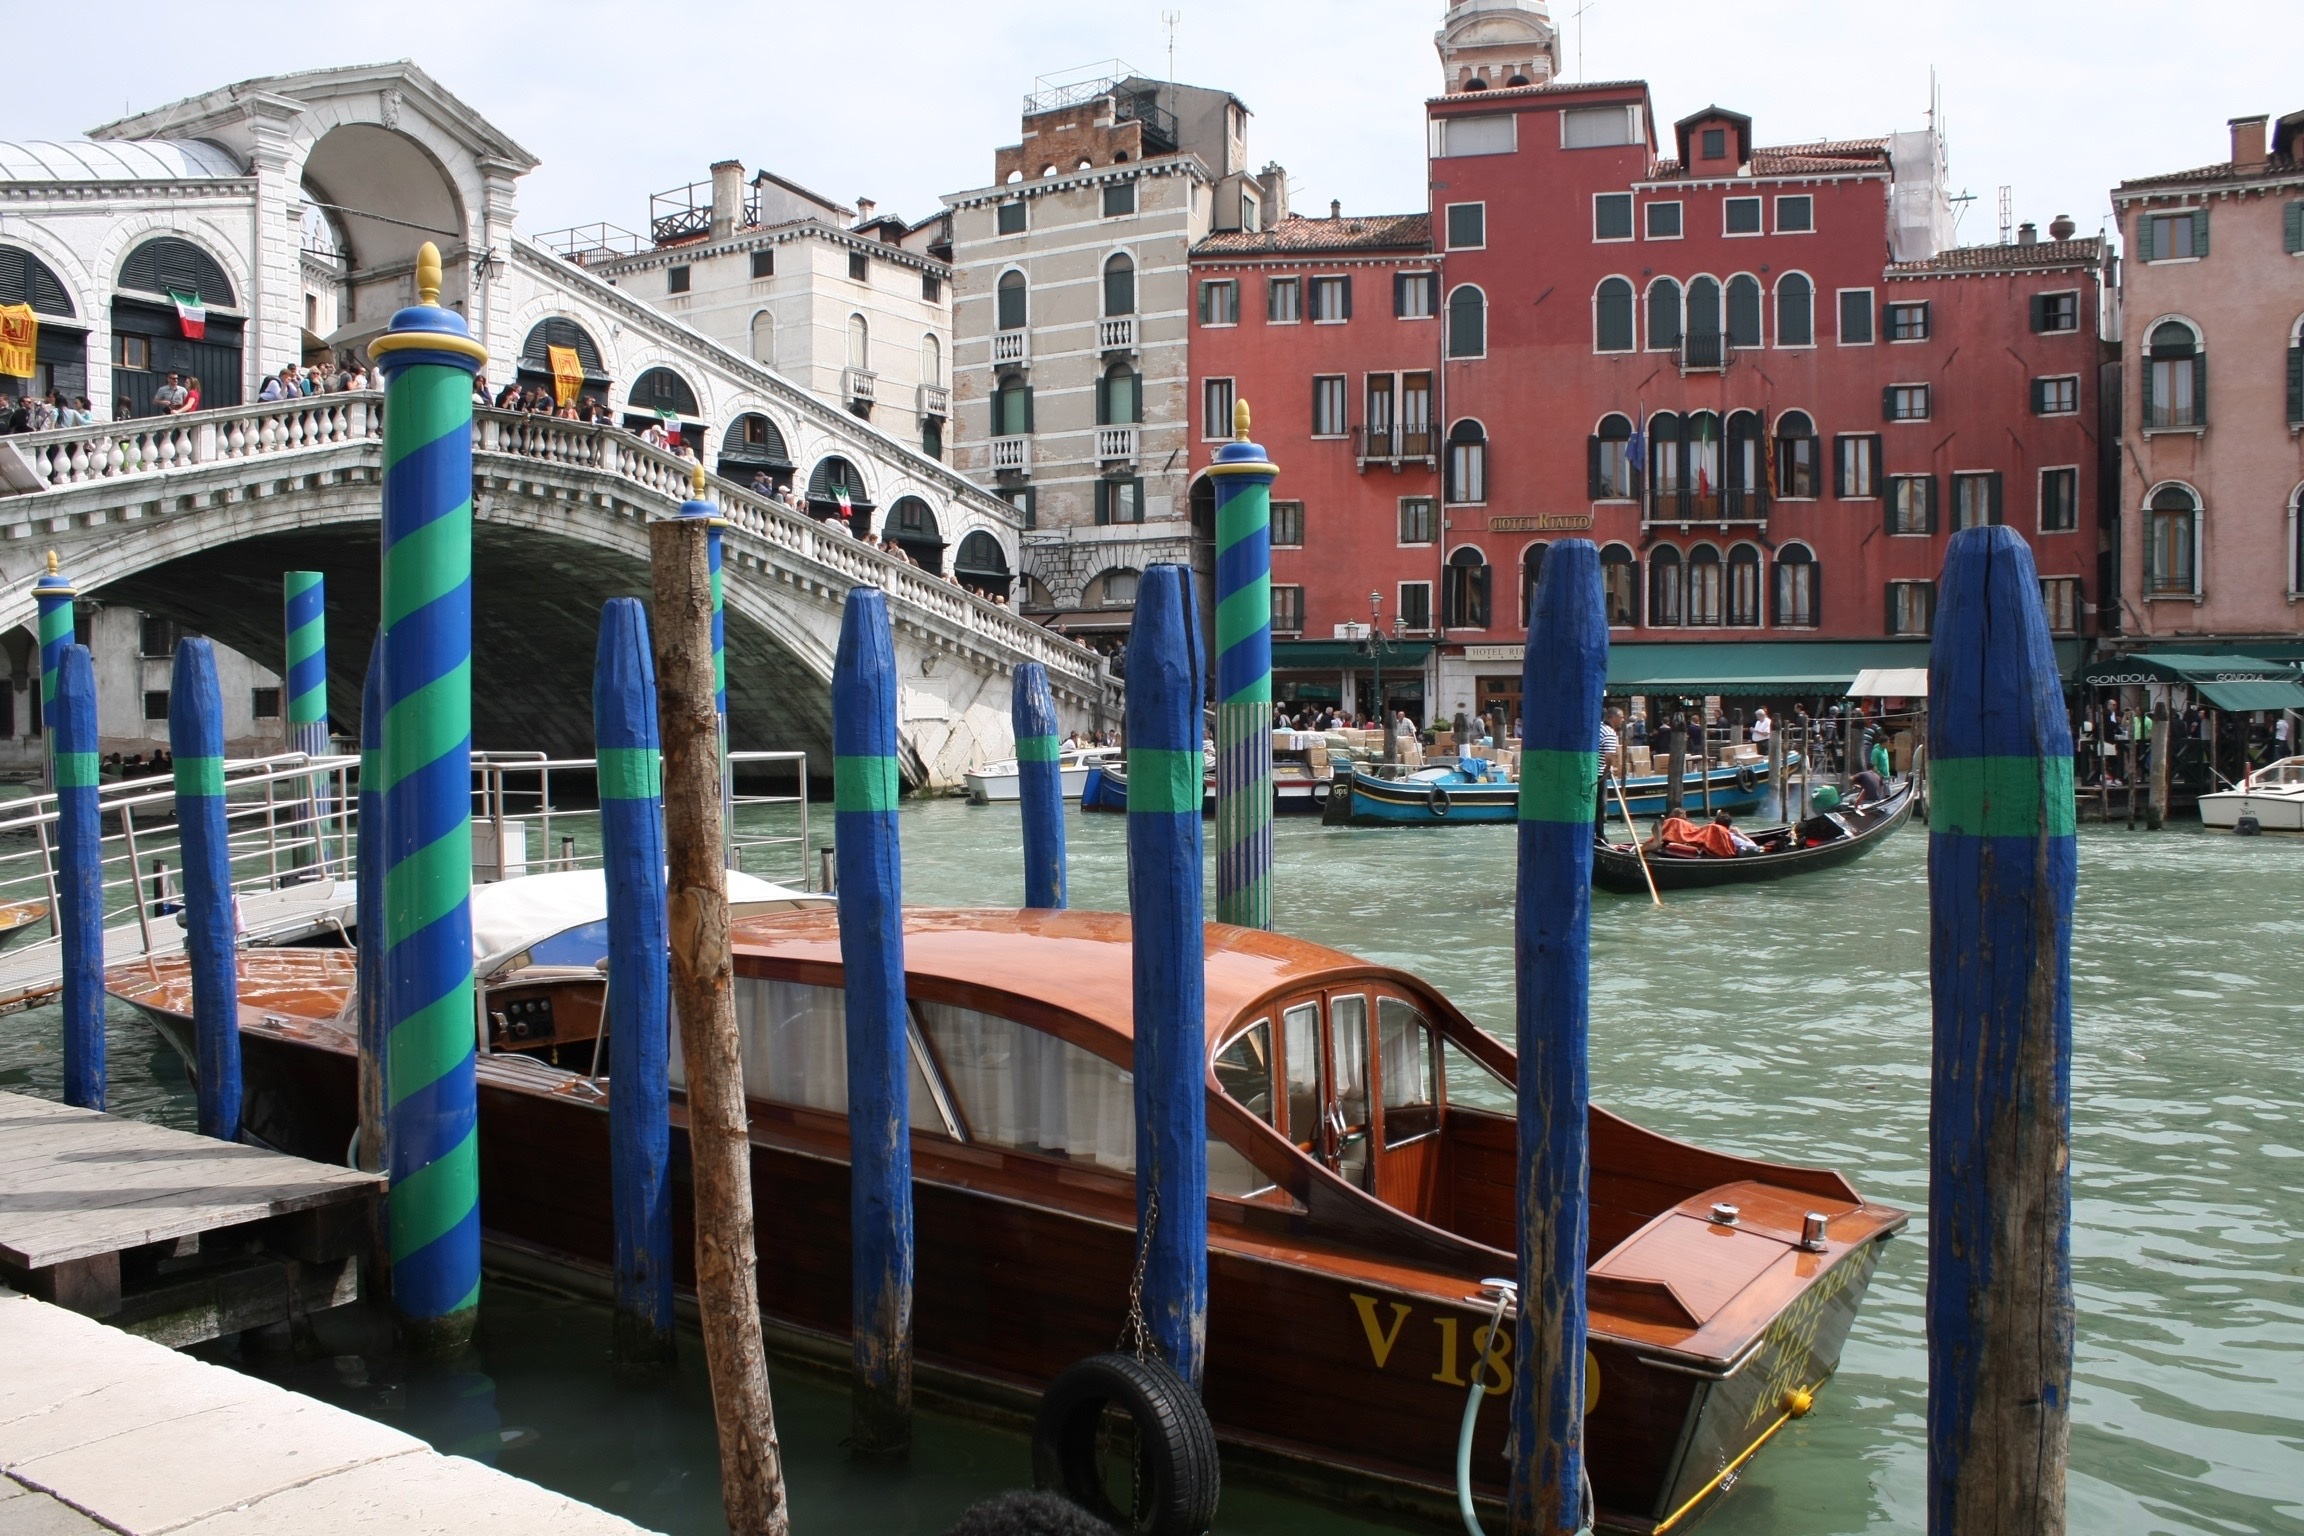
sea, boat, canal, vehicle, italy, venice, waterway, boating, gondola, watercraft, rialto bridge, grand canal, city on water